History of Poland

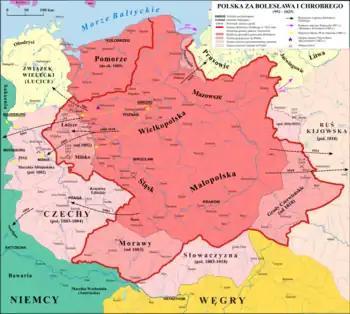
Poland expanded under its first two rulers. The dark pink area represents Poland at end of rule of Mieszko I (992), whereas the light pink area represents territories added during the reign of Bolesław I (died 1025). The dark pink area in the northwest was lost during the same period.

Poland's Early Bronze Age began around 2400–2300 BC, whereas its Iron Age commenced c. 750–700 BC. One of the many cultures that have been uncovered, the Lusatian culture, spanned the Bronze and Iron Ages and left notable settlement sites. Around 400 BC, Poland was settled by Celts of the La Tène culture. They were soon followed by emerging cultures with a strong Germanic component, influenced first by the Celts and then by the Roman Empire. The Germanic peoples migrated out of the area by about 500 AD during the great Migration Period of the European Dark Ages. Wooded regions to the north and east were settled by Balts.